Würzburg Cathedral

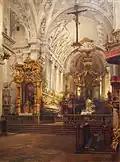
The interior of the Cathedral (1904)

The cathedral school attached to the cathedral and run by the Würzburg cathedral chapter was one of the most important cathedral schools in the Holy Roman Empire in the Middle Ages, along with those of Liège and Worms.